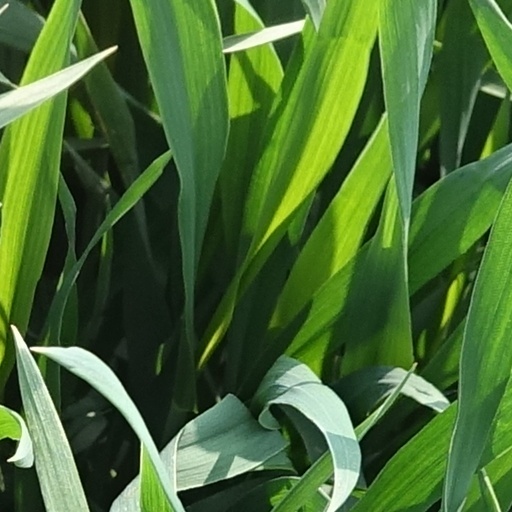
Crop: wheat